Clove

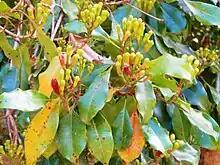
Clove tree flowerbuds

Cloves are used in the cuisine of Asian, African, Mediterranean, and the Near and Middle East countries, lending flavor to meats (such as baked ham), curries, and marinades, as well as fruit (such as apples, pears, and rhubarb). Cloves may be used to give aromatic and flavor qualities to hot beverages, often combined with other ingredients such as lemon and sugar. They are a common element in spice blends (as part of the Malay "rempah empat beradik" –"four sibling spices"– besides cinnamon, cardamom and star anise for example), including pumpkin pie spice and speculaas spices.